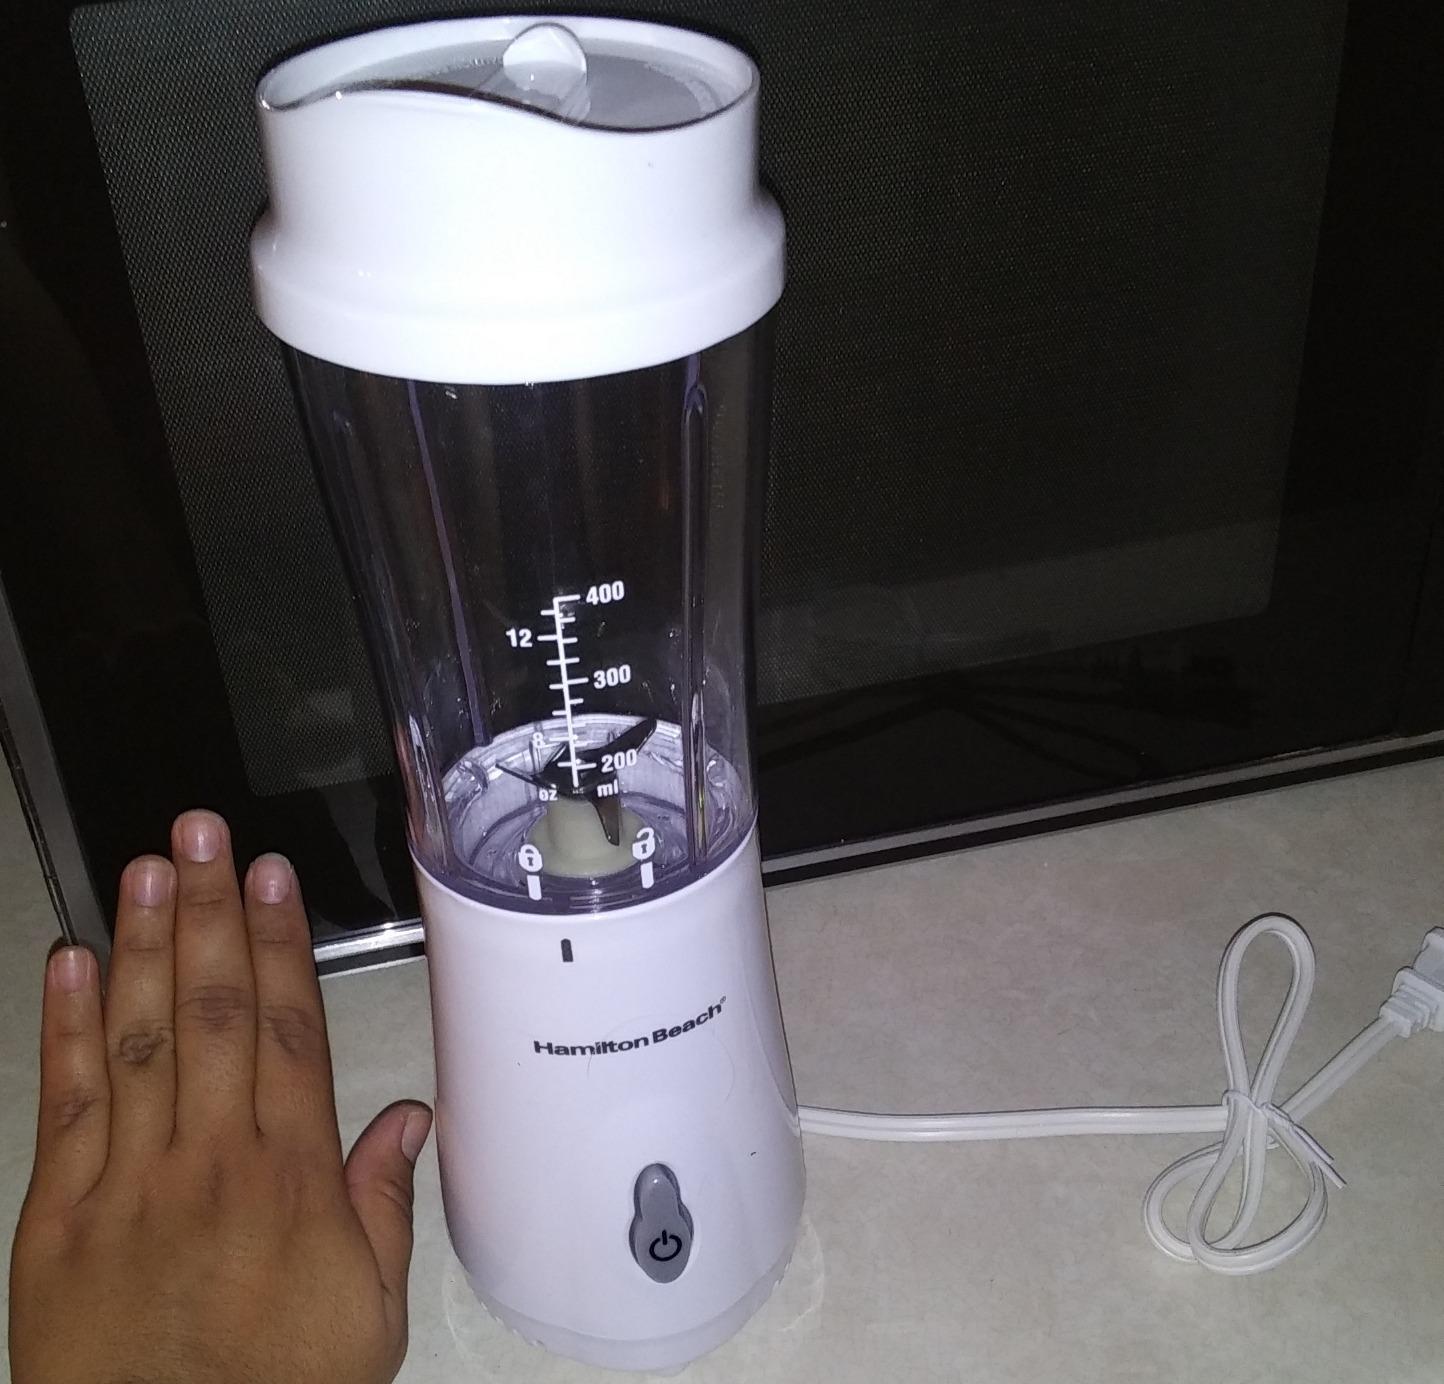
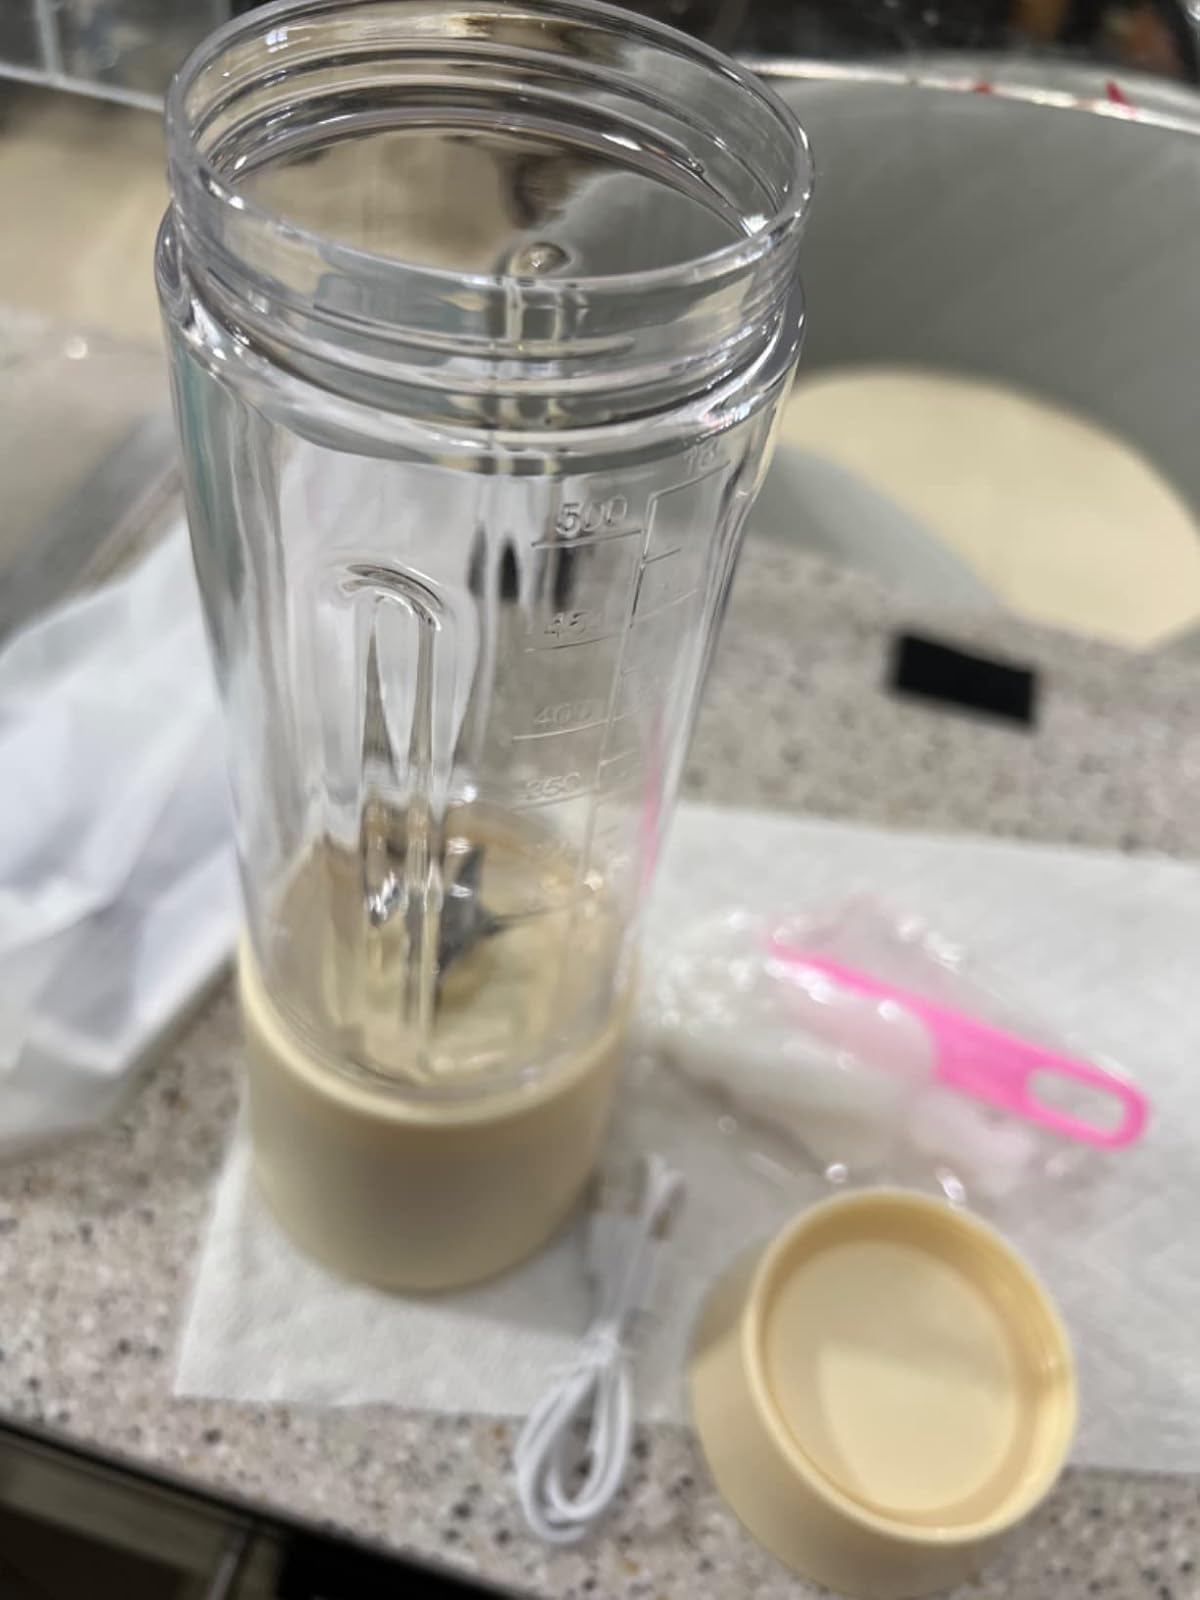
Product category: items_blender
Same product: no